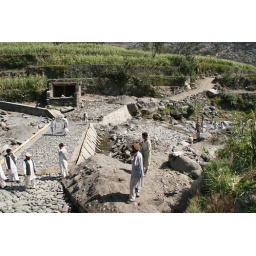
Building a causeway on this road in Northern Nangarhar to allow water to spill over without damaging the road surface.